Shee Water

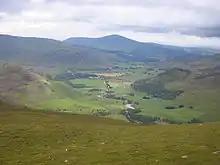
Shee Water from Ben Gulabin towards Mount Blair

The Shee Water is a river in the highland portion of eastern Perth and Kinross, Scotland. The Allt a' Ghlinne Bhig, Allt Ghlinn Thaitneach and Glen Lochsie Burn (plus numerous smaller streams) drain south out of the Grampian mountains. They converge at the Spittal of Glenshee to form the Shee Water. This runs through Glenshee to the Strathmore valley where it becomes the Black Water for a short distance and, close to Bridge of Cally, joins the River Ardle to form the River Ericht. The Water eventually reaches the North Sea via the River Isla and the River Tay.